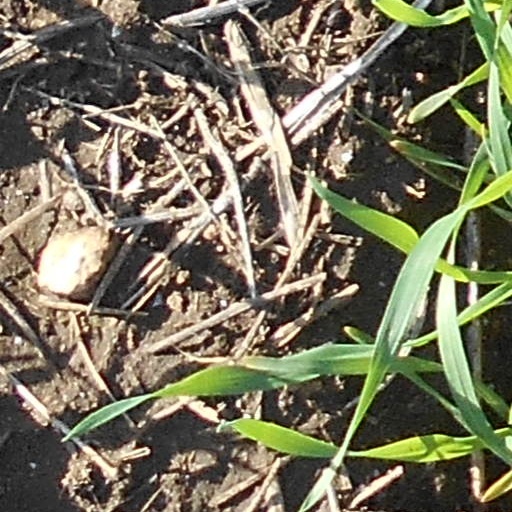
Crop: wheat